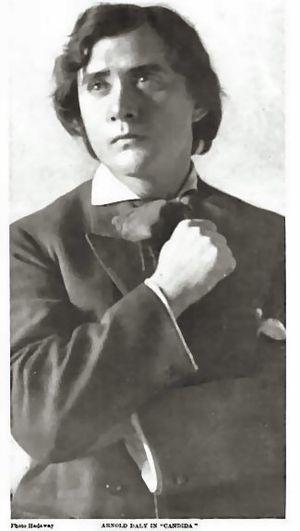
Arnold Daly est un acteur américain du cinéma muet. Il a été aussi acteur et producteur de théâtre.